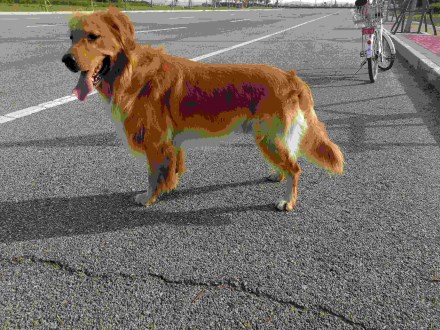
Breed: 5355-n000126-golden_retriever